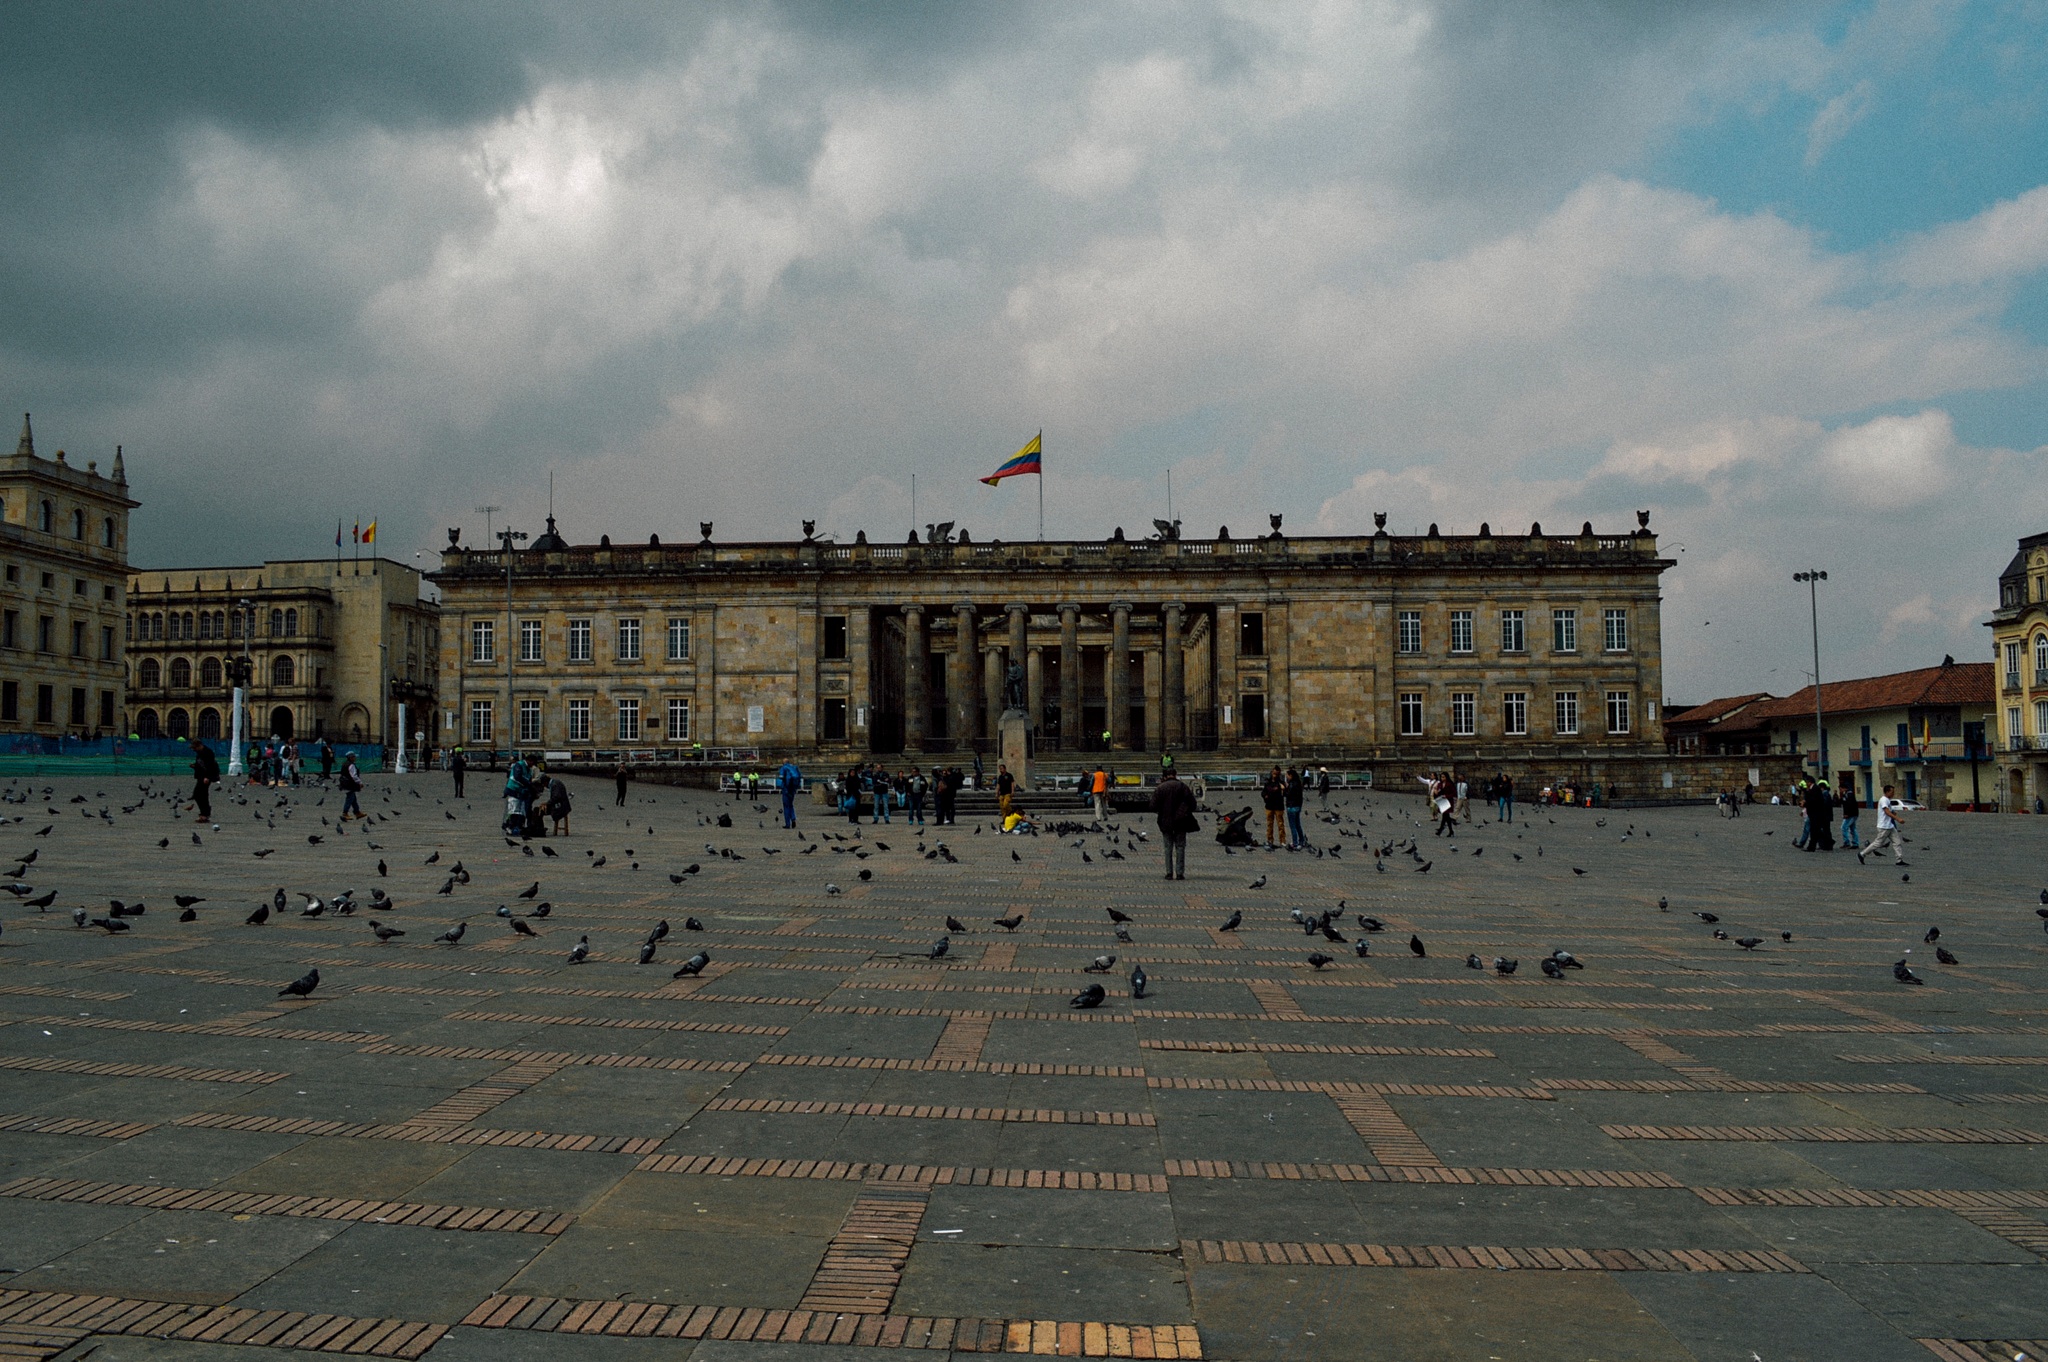
beach, boardwalk, town, palace, city, pier, cityscape, downtown, landmark, town square, urban area, human settlement